Frode Gjerstad

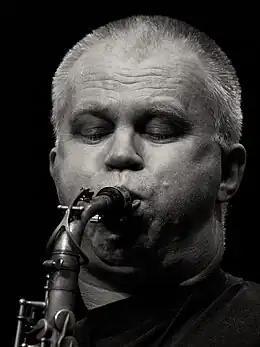
Gjerstad during the Moers Festival in Germany, 2008

Frode Gjerstad (born 24 March 1948) is a Norwegian jazz musician with alto saxophone as principal instrument, but he also plays other saxophones, clarinet, and flute. He has collaborated with Paal Nilssen-Love, Borah Bergman, Peter Brötzmann, Evan Parker, Derek Bailey, Bjørn Kjellemyr, Terje Isungset, William Parker, Sabir Mateen, John Stevens, Johnny Dyani, Kent Carter, and since 1979 has contributed to more than 50 recordings.